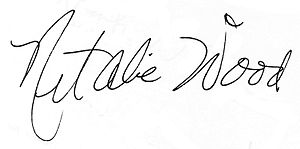
Natalie Wood
Natalie Wood var en amerikansk skuespiller.